Natalie Decker Lemke

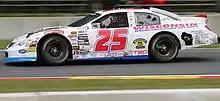
Decker's 2017 ARCA car at Road America

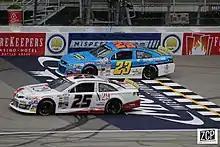
Decker (No. 25) racing Bret Holmes (No. 23) in the 2018 ARCA race at Michigan

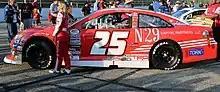
Decker beside her car on pit road before the ARCA race at Madison in 2018

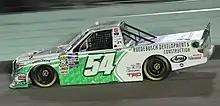
Decker in the 2019 Truck Series season-finale at Homestead

She was one of seven drivers to compete in the 2016 Alan Kulwicki Driver Development program; she was awarded $7,777. Decker joined her cousins Paige Decker and Claire Decker in attempting to make the field for the Alpha Energy Solutions 250 at Martinsville Speedway on April 2, 2016. Decker was 38th fastest in qualifying and her MAKE Motorsports entry did not make the field.